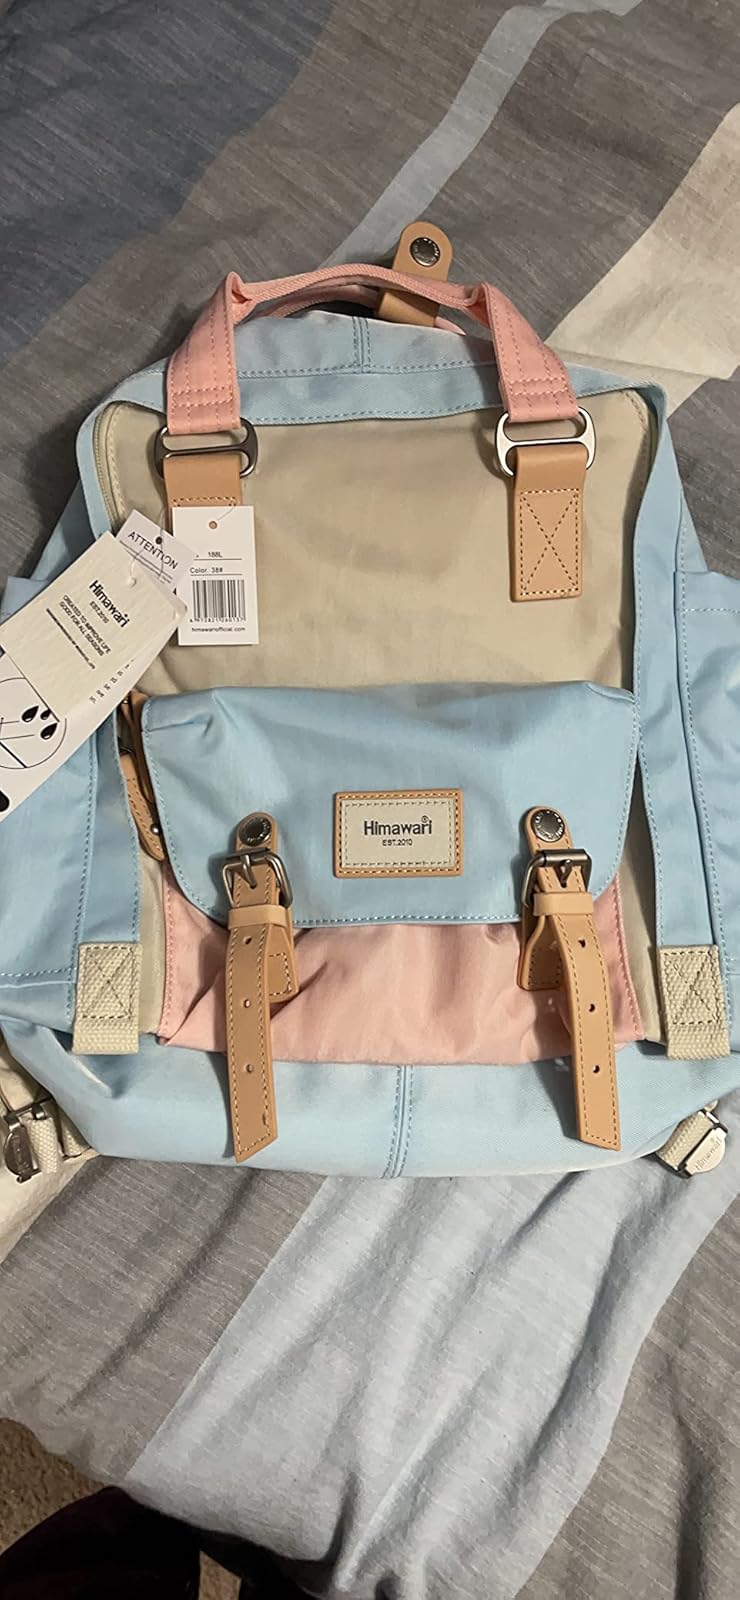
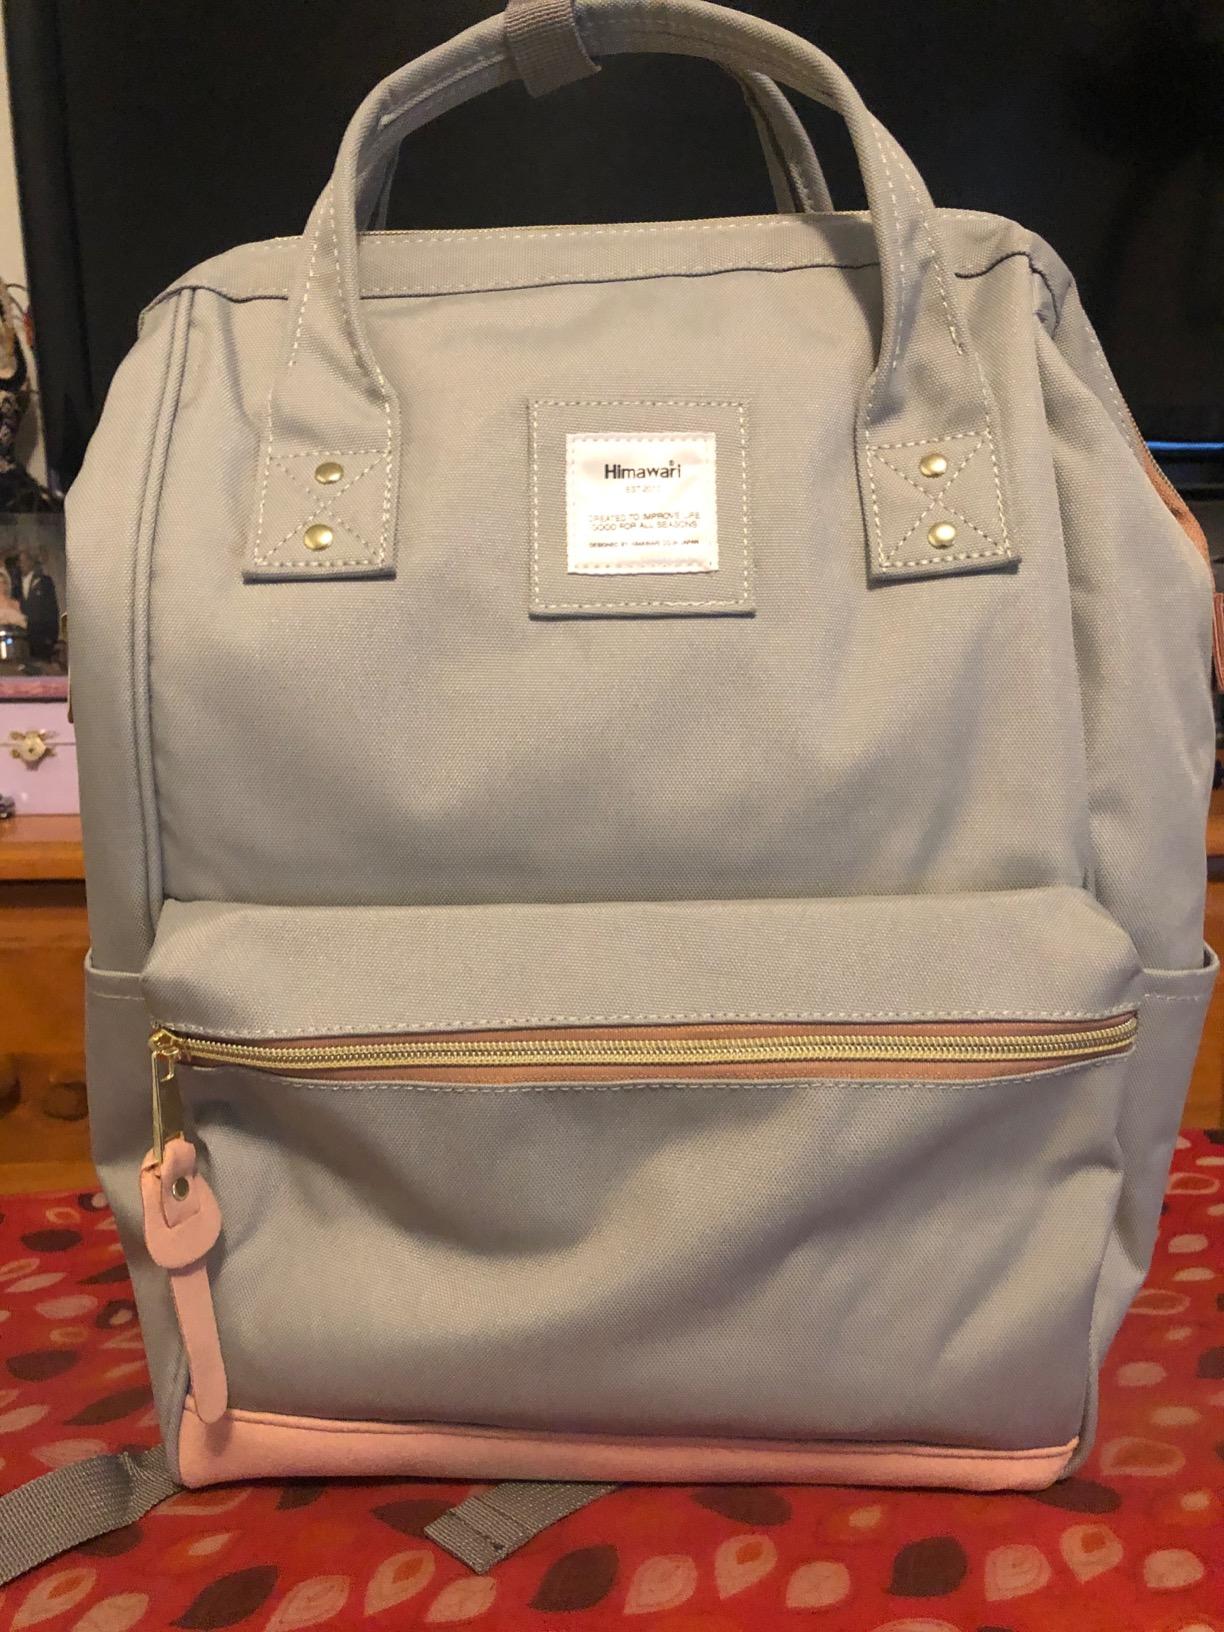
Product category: bag
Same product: no